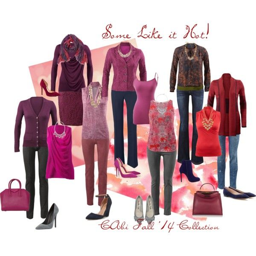
a fashion look featuring pumps , flats and person pumps .